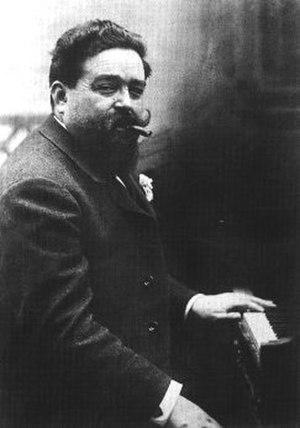
18 février : Non credo, article d'Hector Berlioz dans le Journal des débats, à la suite de trois concerts donnés à Paris par Richard Wagner.